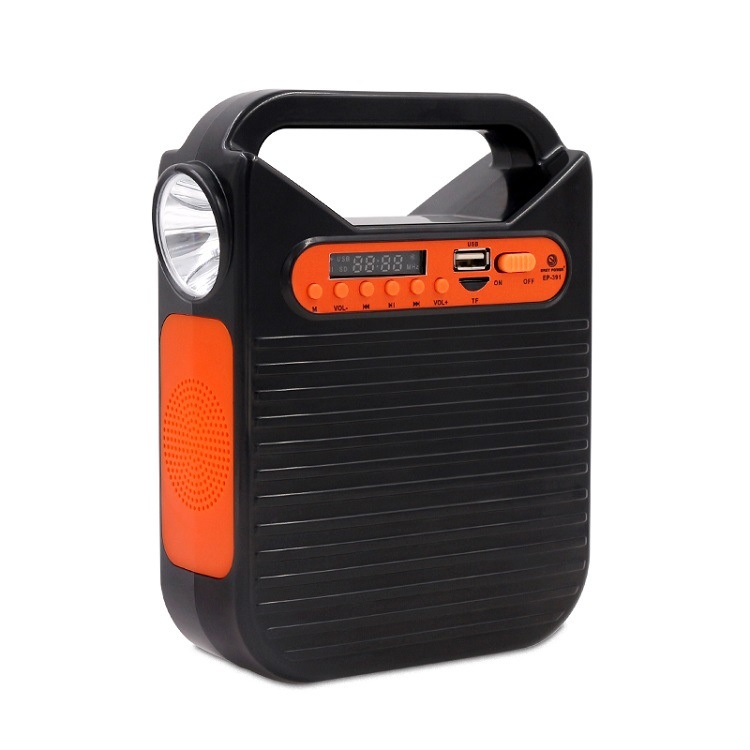
Portable Solar Lighting Power System With Power Bank Speaker
Produce information Category: Lighting/Power Hybrid Output current: 3 (A) Input voltage: 220 (V) Output voltage: 9 (V) Output power: 20 (W) Frequency range: 50-60 (HZ) Scope of application: radio Dimensions: 140*60*185 (mm) Power supply time: 50000 (m) Packing list Solar Lighting*1
Brand: Solar Products and Accesorries
Category: Electronics > Audio > Audio Components > Audio Transmitters